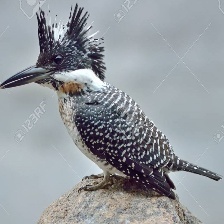
Species: CRESTED KINGFISHER
Scientific name: MEGACERYLE LUGUBRIS